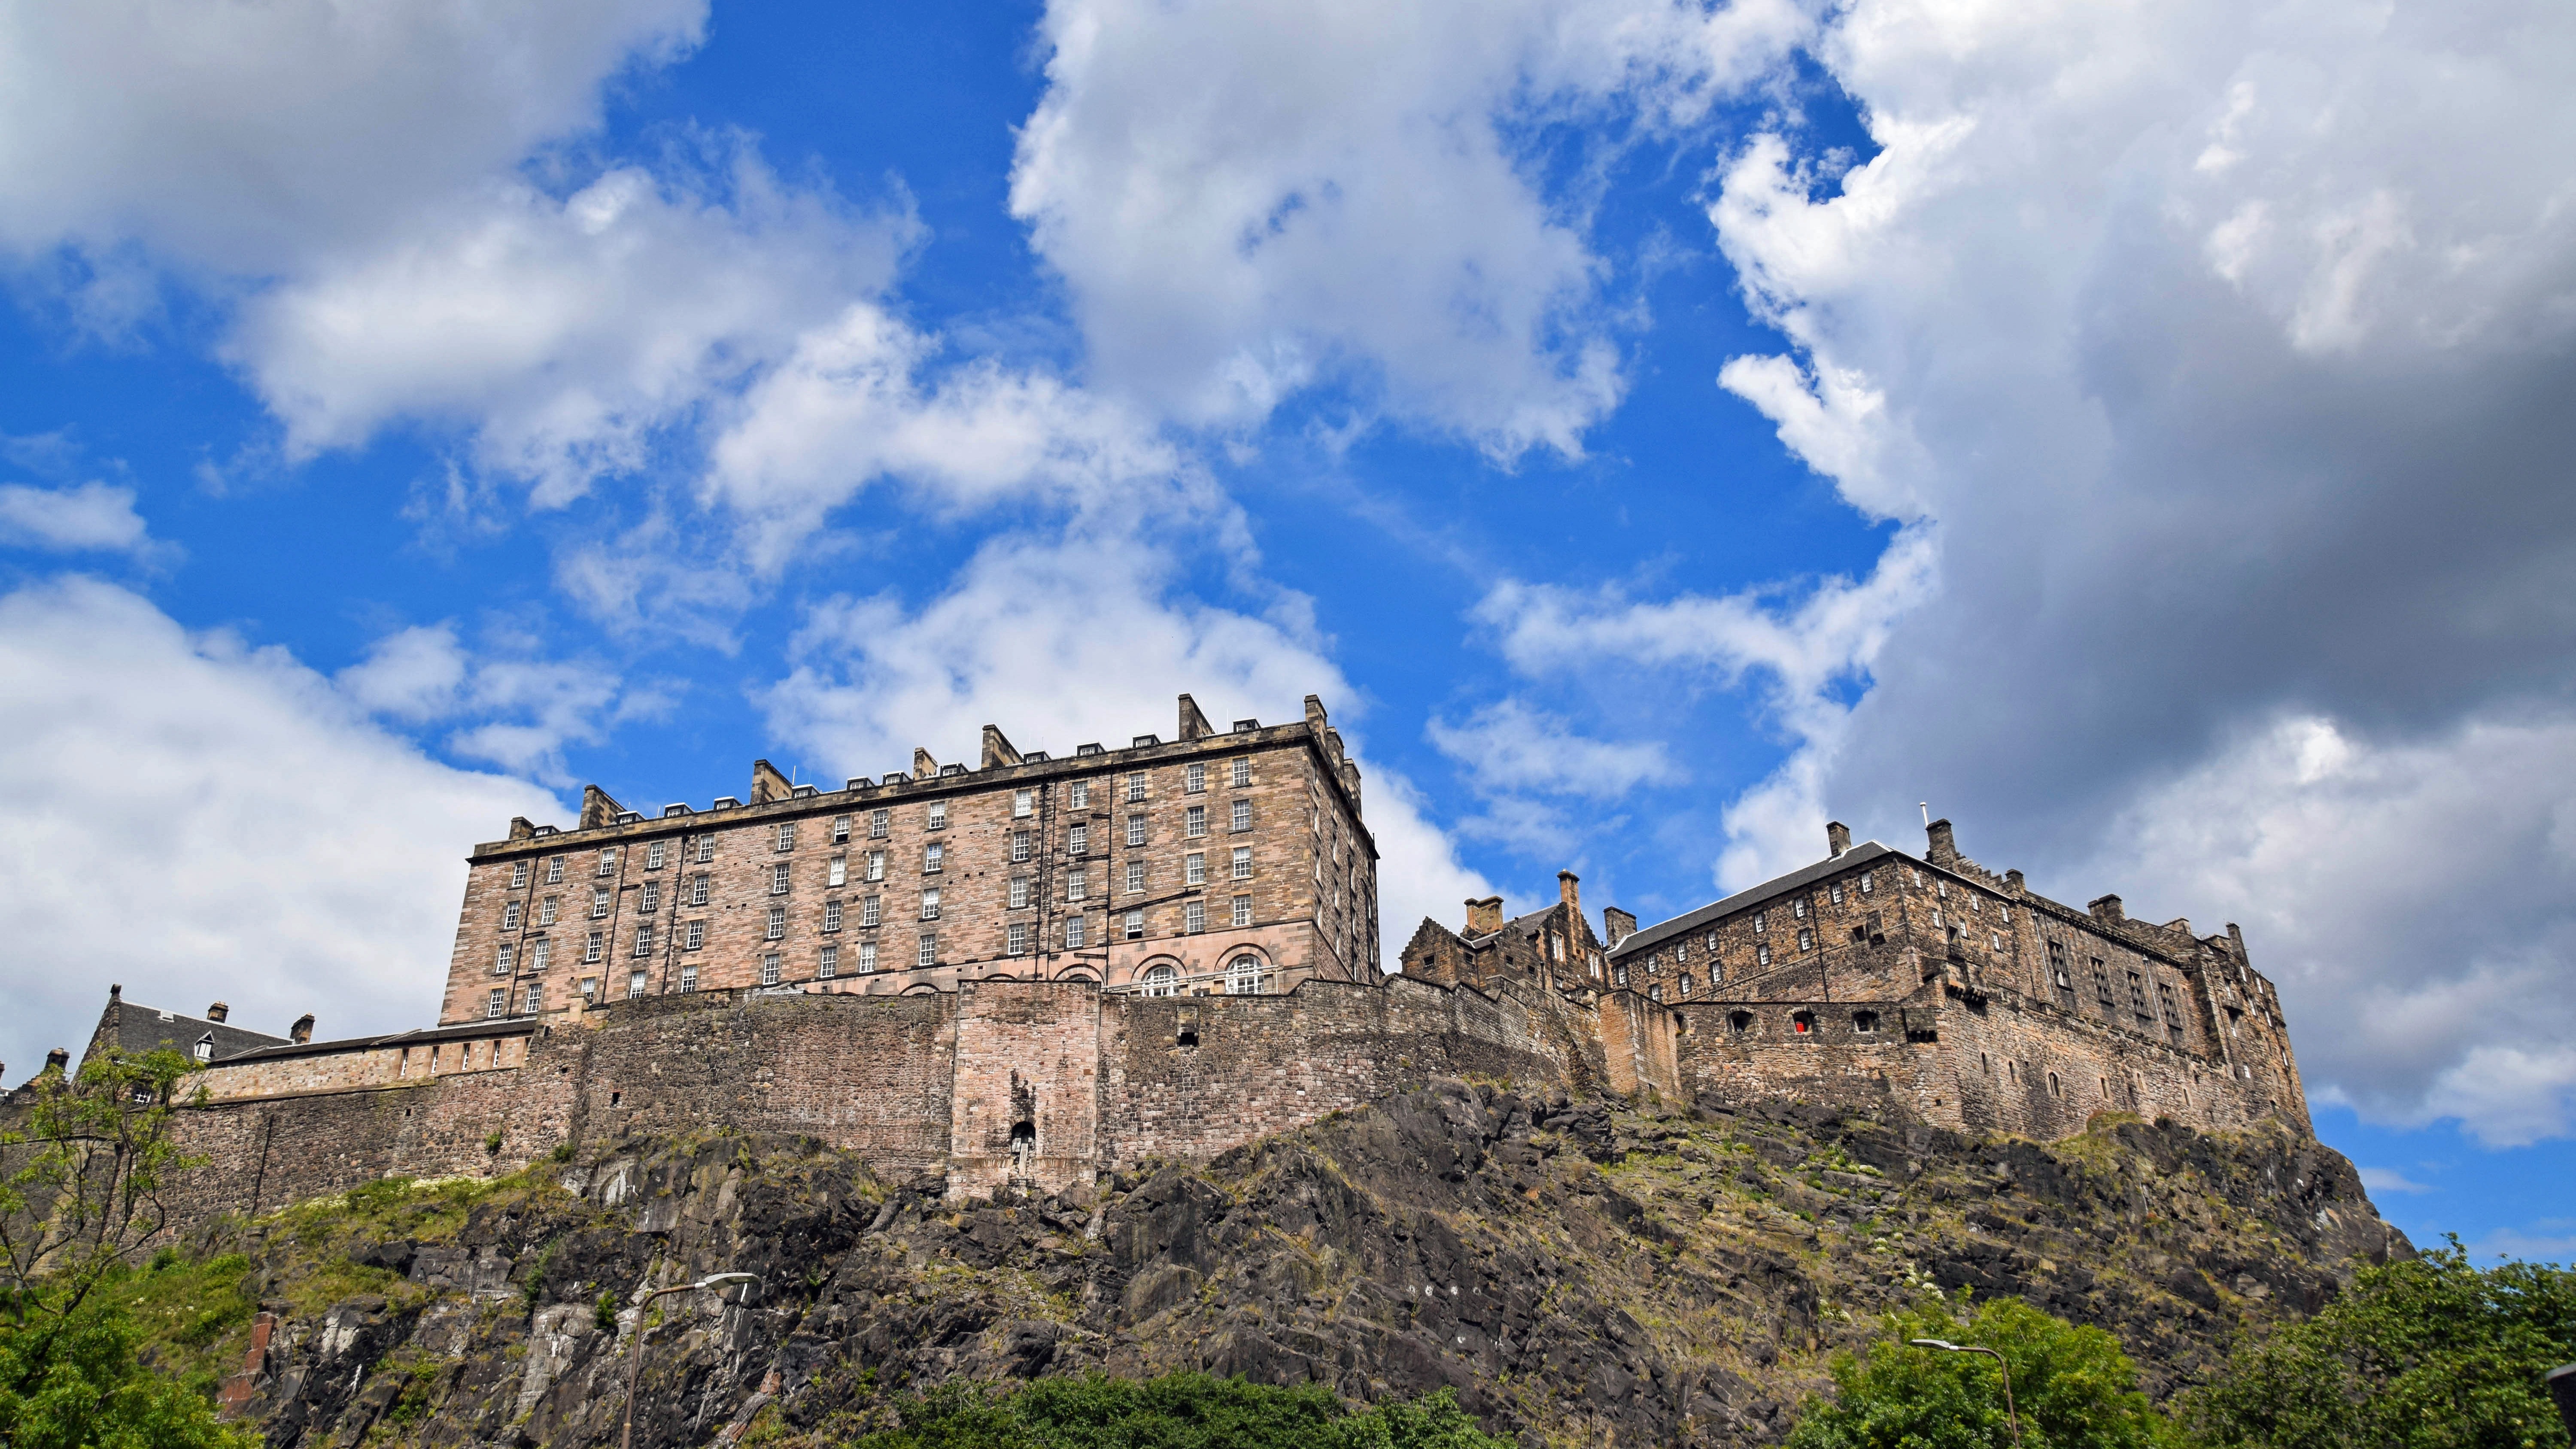
cloud, sky, building, chateau, castle, landmark, fortification, places of interest, england, fortress, ruins, monastery, scotland, edinburgh, historically